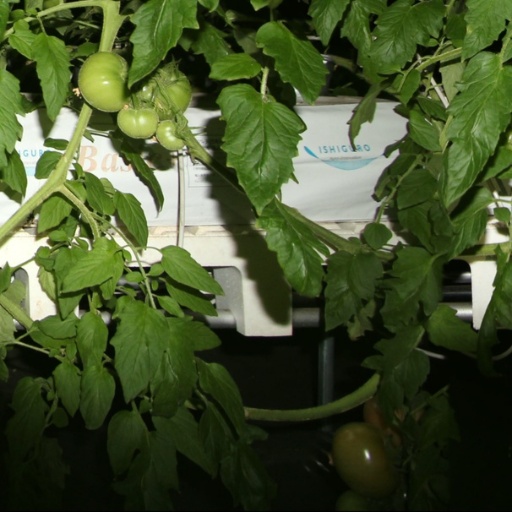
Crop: tomato